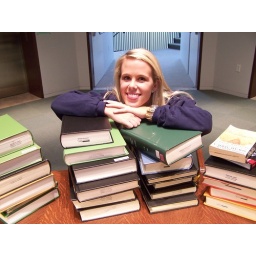
girl with books in library